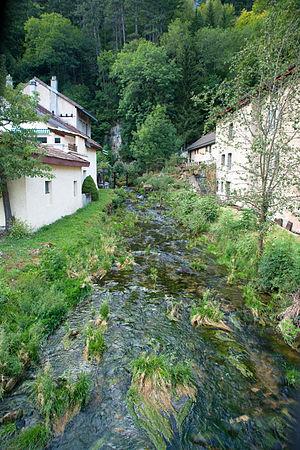
La Noiraigue, vue d'un pont à Noiraigue.
La Noiraigue est un cours d'eau coulant dans le canton de Neuchâtel en Suisse. C'est un affluent de l'Areuse dans le Val de Travers.